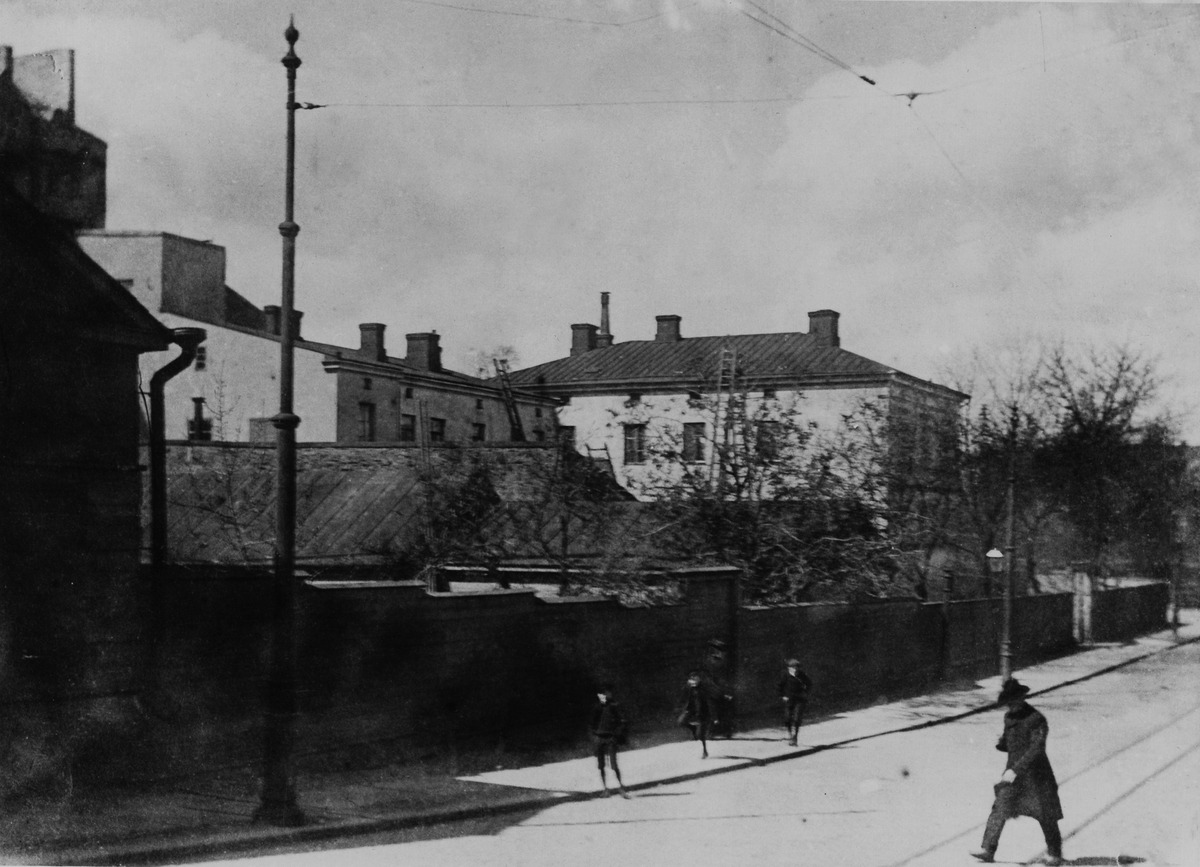
Fabianinkatu 38 - Puutarhakatu 4
sisällön kuvaus: Fabianinkatu 38 - Puutarhakatu 4. mustavalkoinen
Kuvaaja: Nummelin, Erik, valokuvaaja
Ajankohta: kuvausaika 1900 -luvun alku
Paikka: Suomi, Uusimaa, Helsinki, Kluuvi Helsinki, Fabianinkatu 38 - Puutarhakatu 4
Aiheet: empire, aidat, katuvalaistus, raitiotiet, rakennukset kivirakennukset, pojat, vaatteet